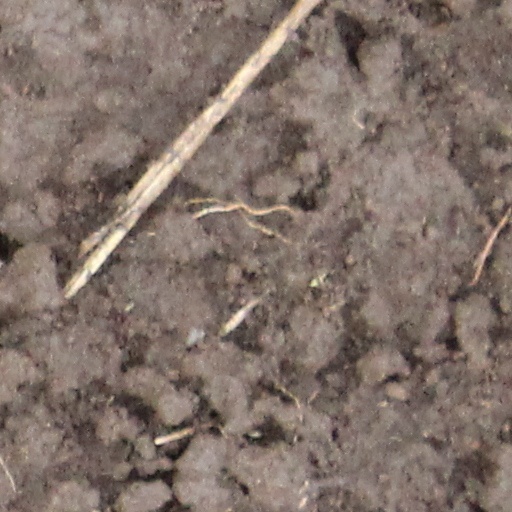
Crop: wheat